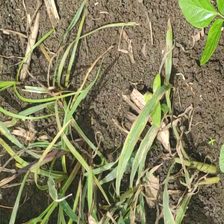
Weed species: Digitaria_SP_(Digitaria Sanguinalis )